Histamine liberators

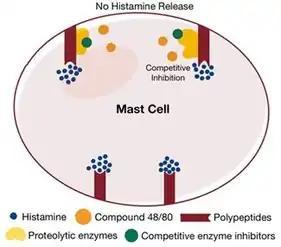
The mechanism of the enzymatic theory

It was also found that specific ions such as Zn, as well as enzyme inhibitors such as phenylhydrazine, were effective at substantially reducing or completely stopping the action of histamine liberators – most notably the aforementioned compound 48/80. This constituted as evidence suggesting that such compounds acted like competitive inhibitors, a mechanism that inhibits the activity of enzymes needed for histamine release. Moreover, the action and potency of compound 48/80 was found to be temperature dependent: it only functioned effectively as a histamine liberator at optimal temperatures and was rendered ineffective at extreme temperatures. These specificities provided more evidence supporting the claim that histamine liberators (such as compound 48/80) acted through enzymatic mechanisms as these characteristics are synonymous with existing enzymes.